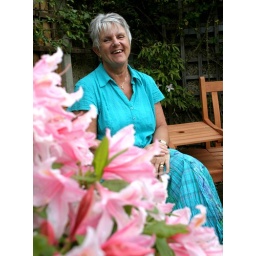
Mum in pink and blue